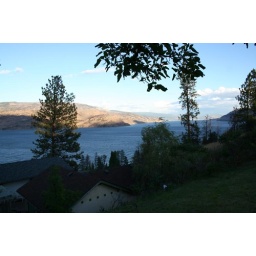
This shot is above the house looking back at the lake